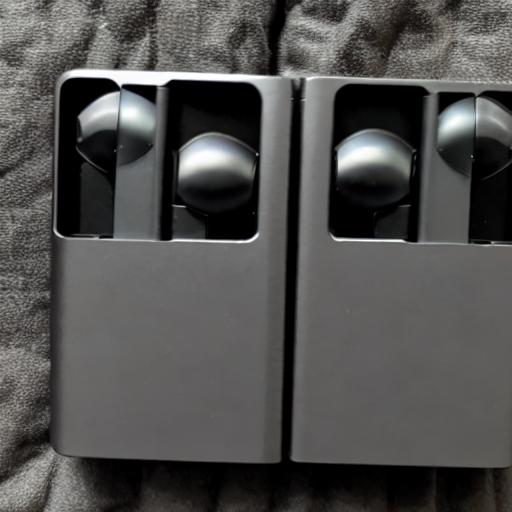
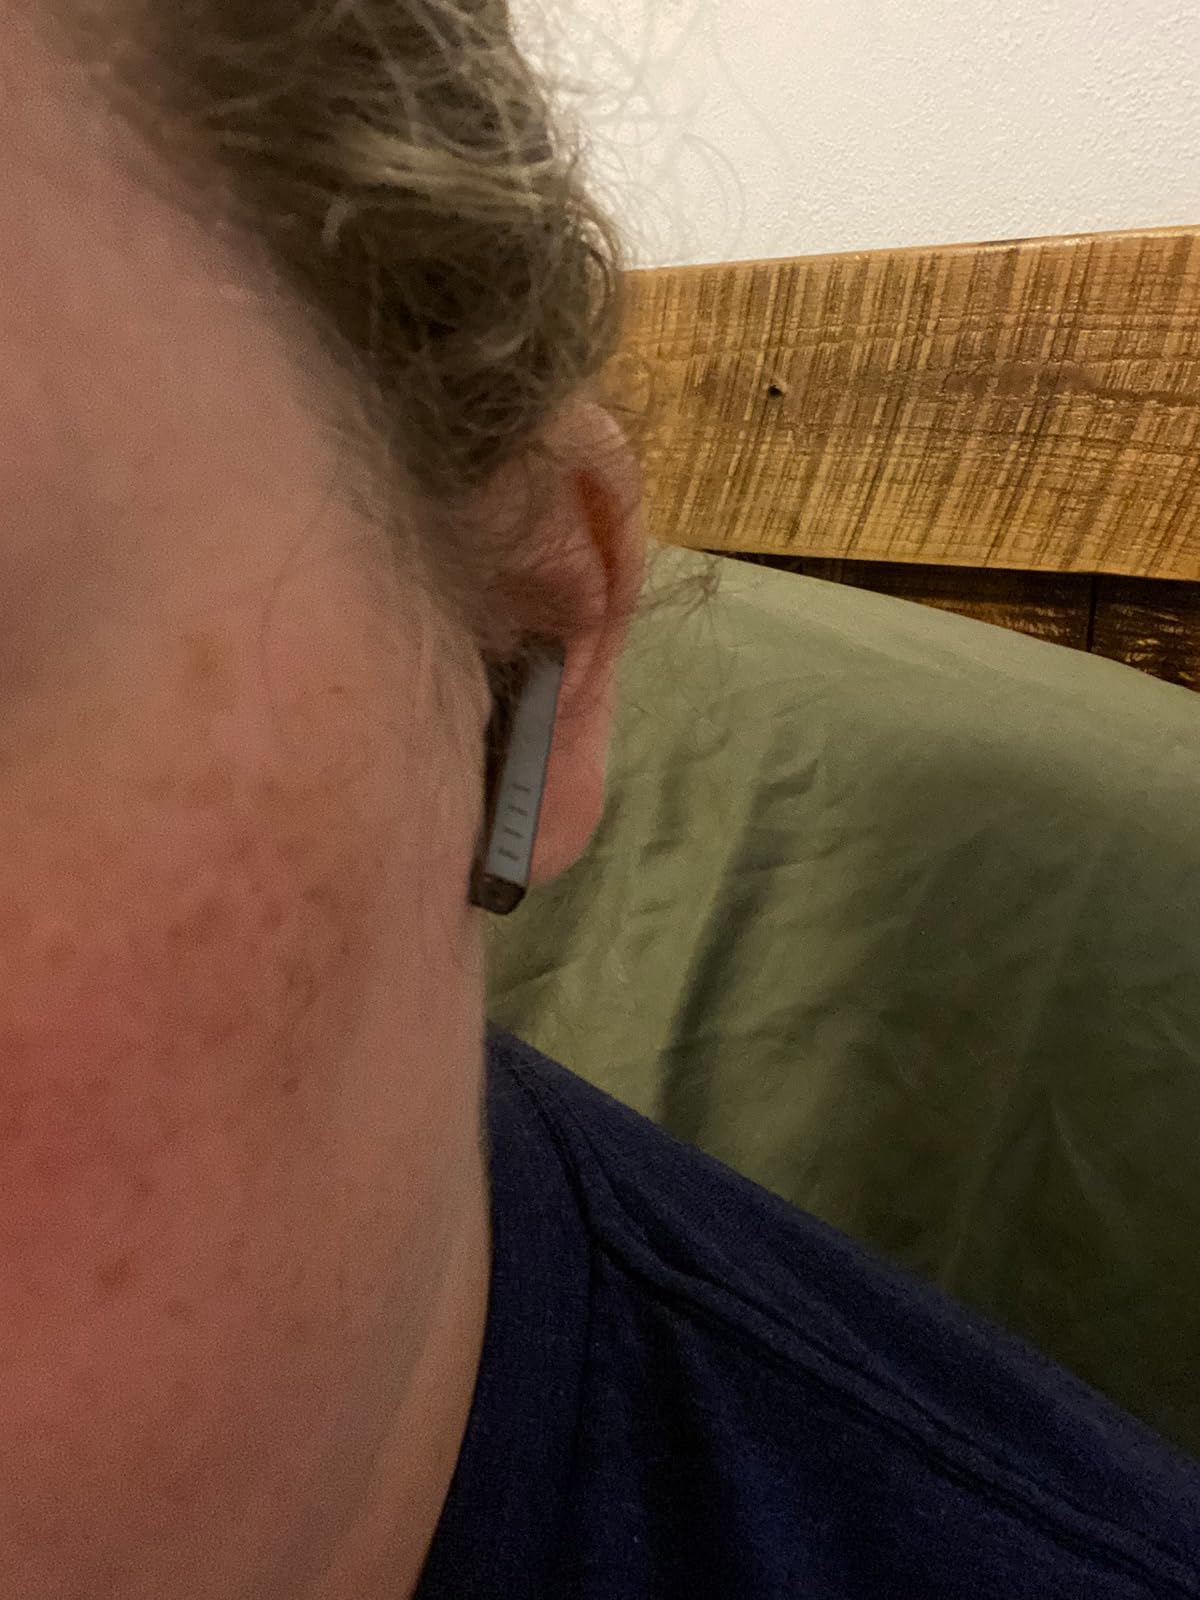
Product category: earbuds
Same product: no